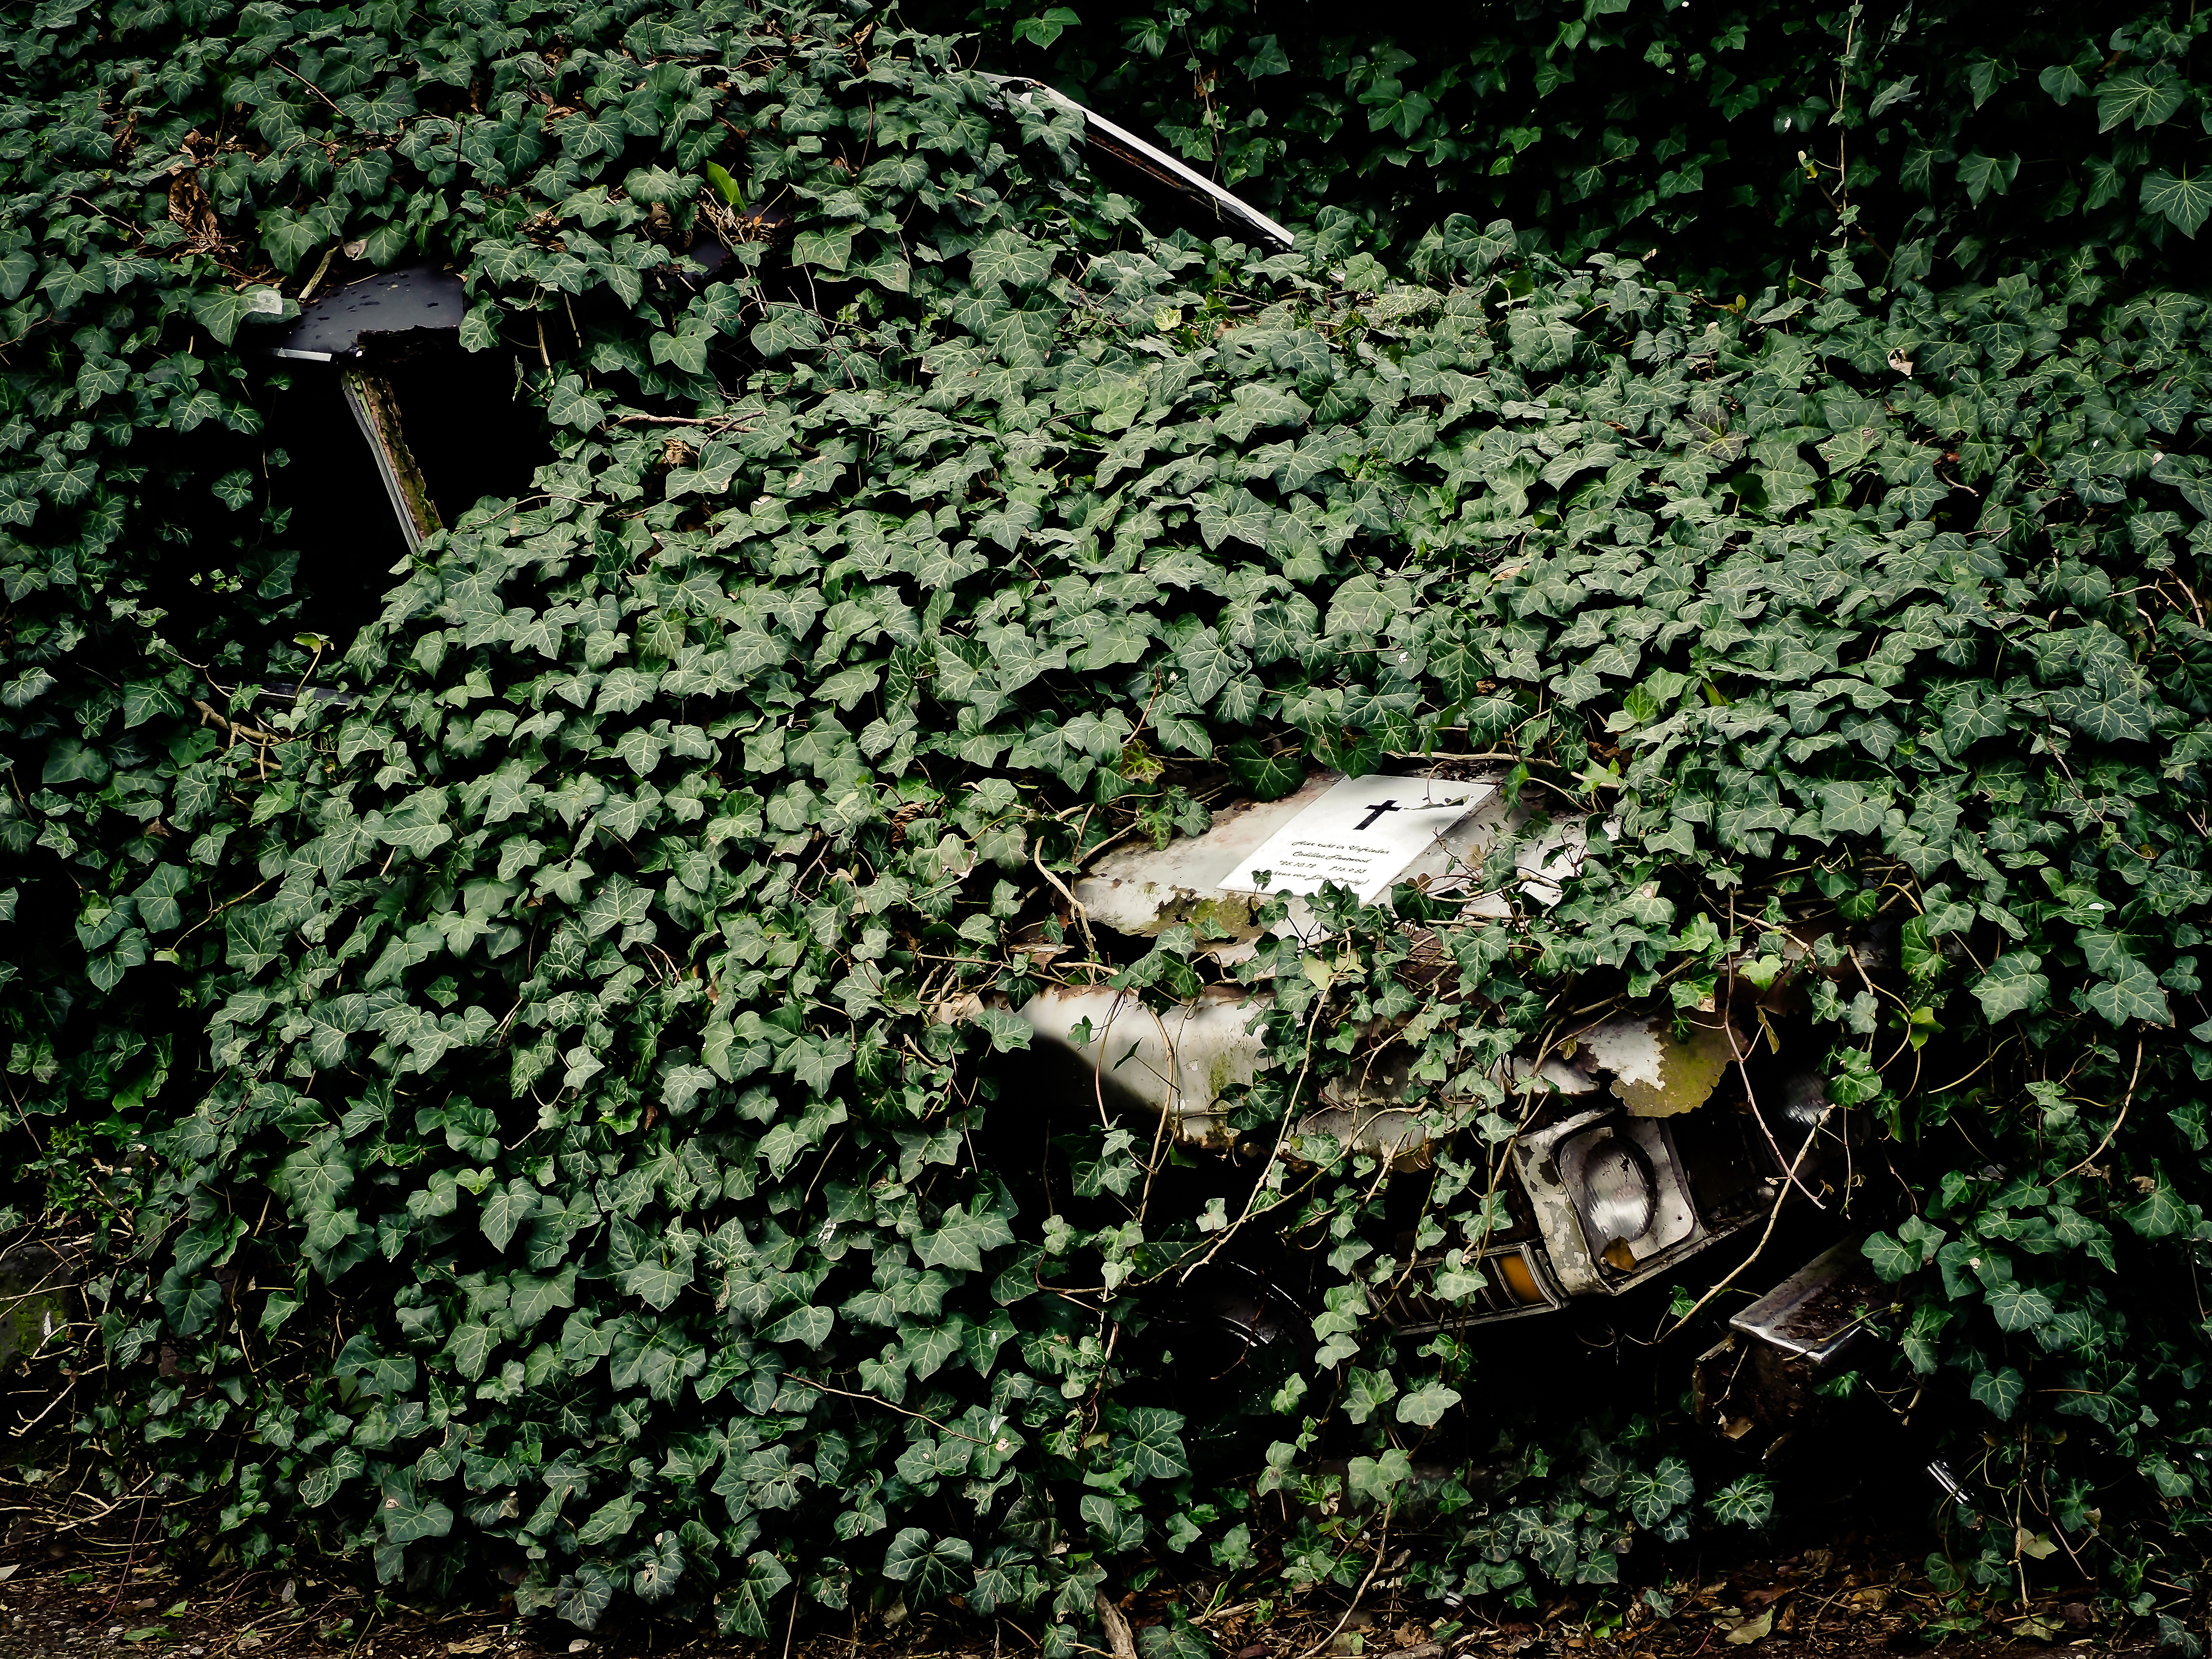
tree, forest, grass, plant, leaf, flower, old, overgrown, pond, green, vehicle, jungle, ivy, broken, soil, auto, garden, shrub, oldtimer, rusted, cadillac, woodland, habitat, wreck, scrap, turned off, natural environment, woody plant, land plant